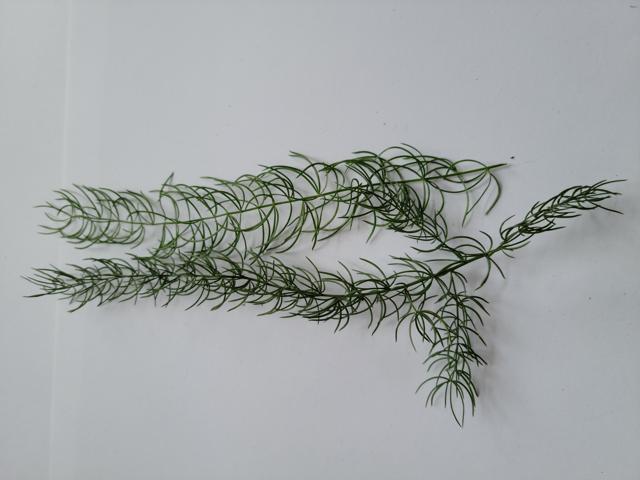
Plant: shotomuli